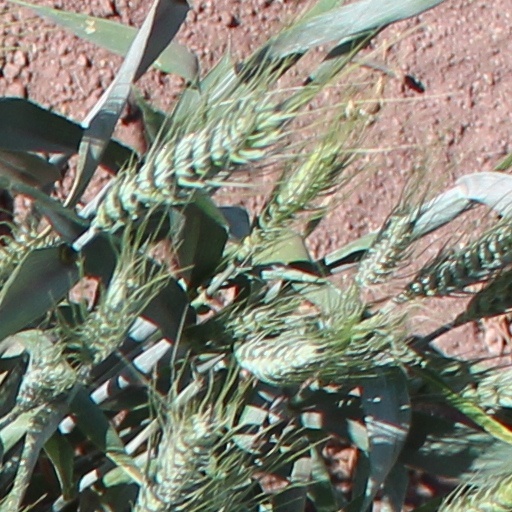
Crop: wheat